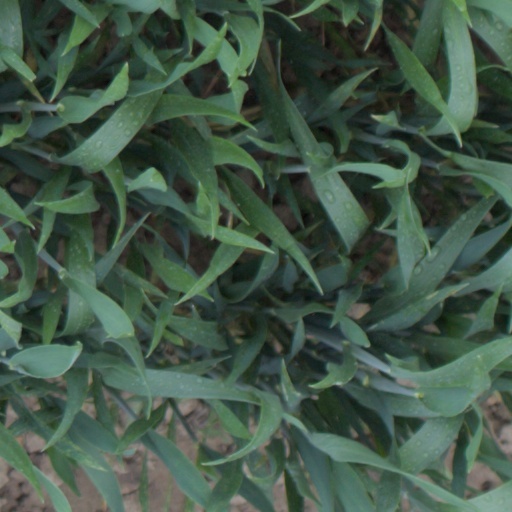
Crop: wheat